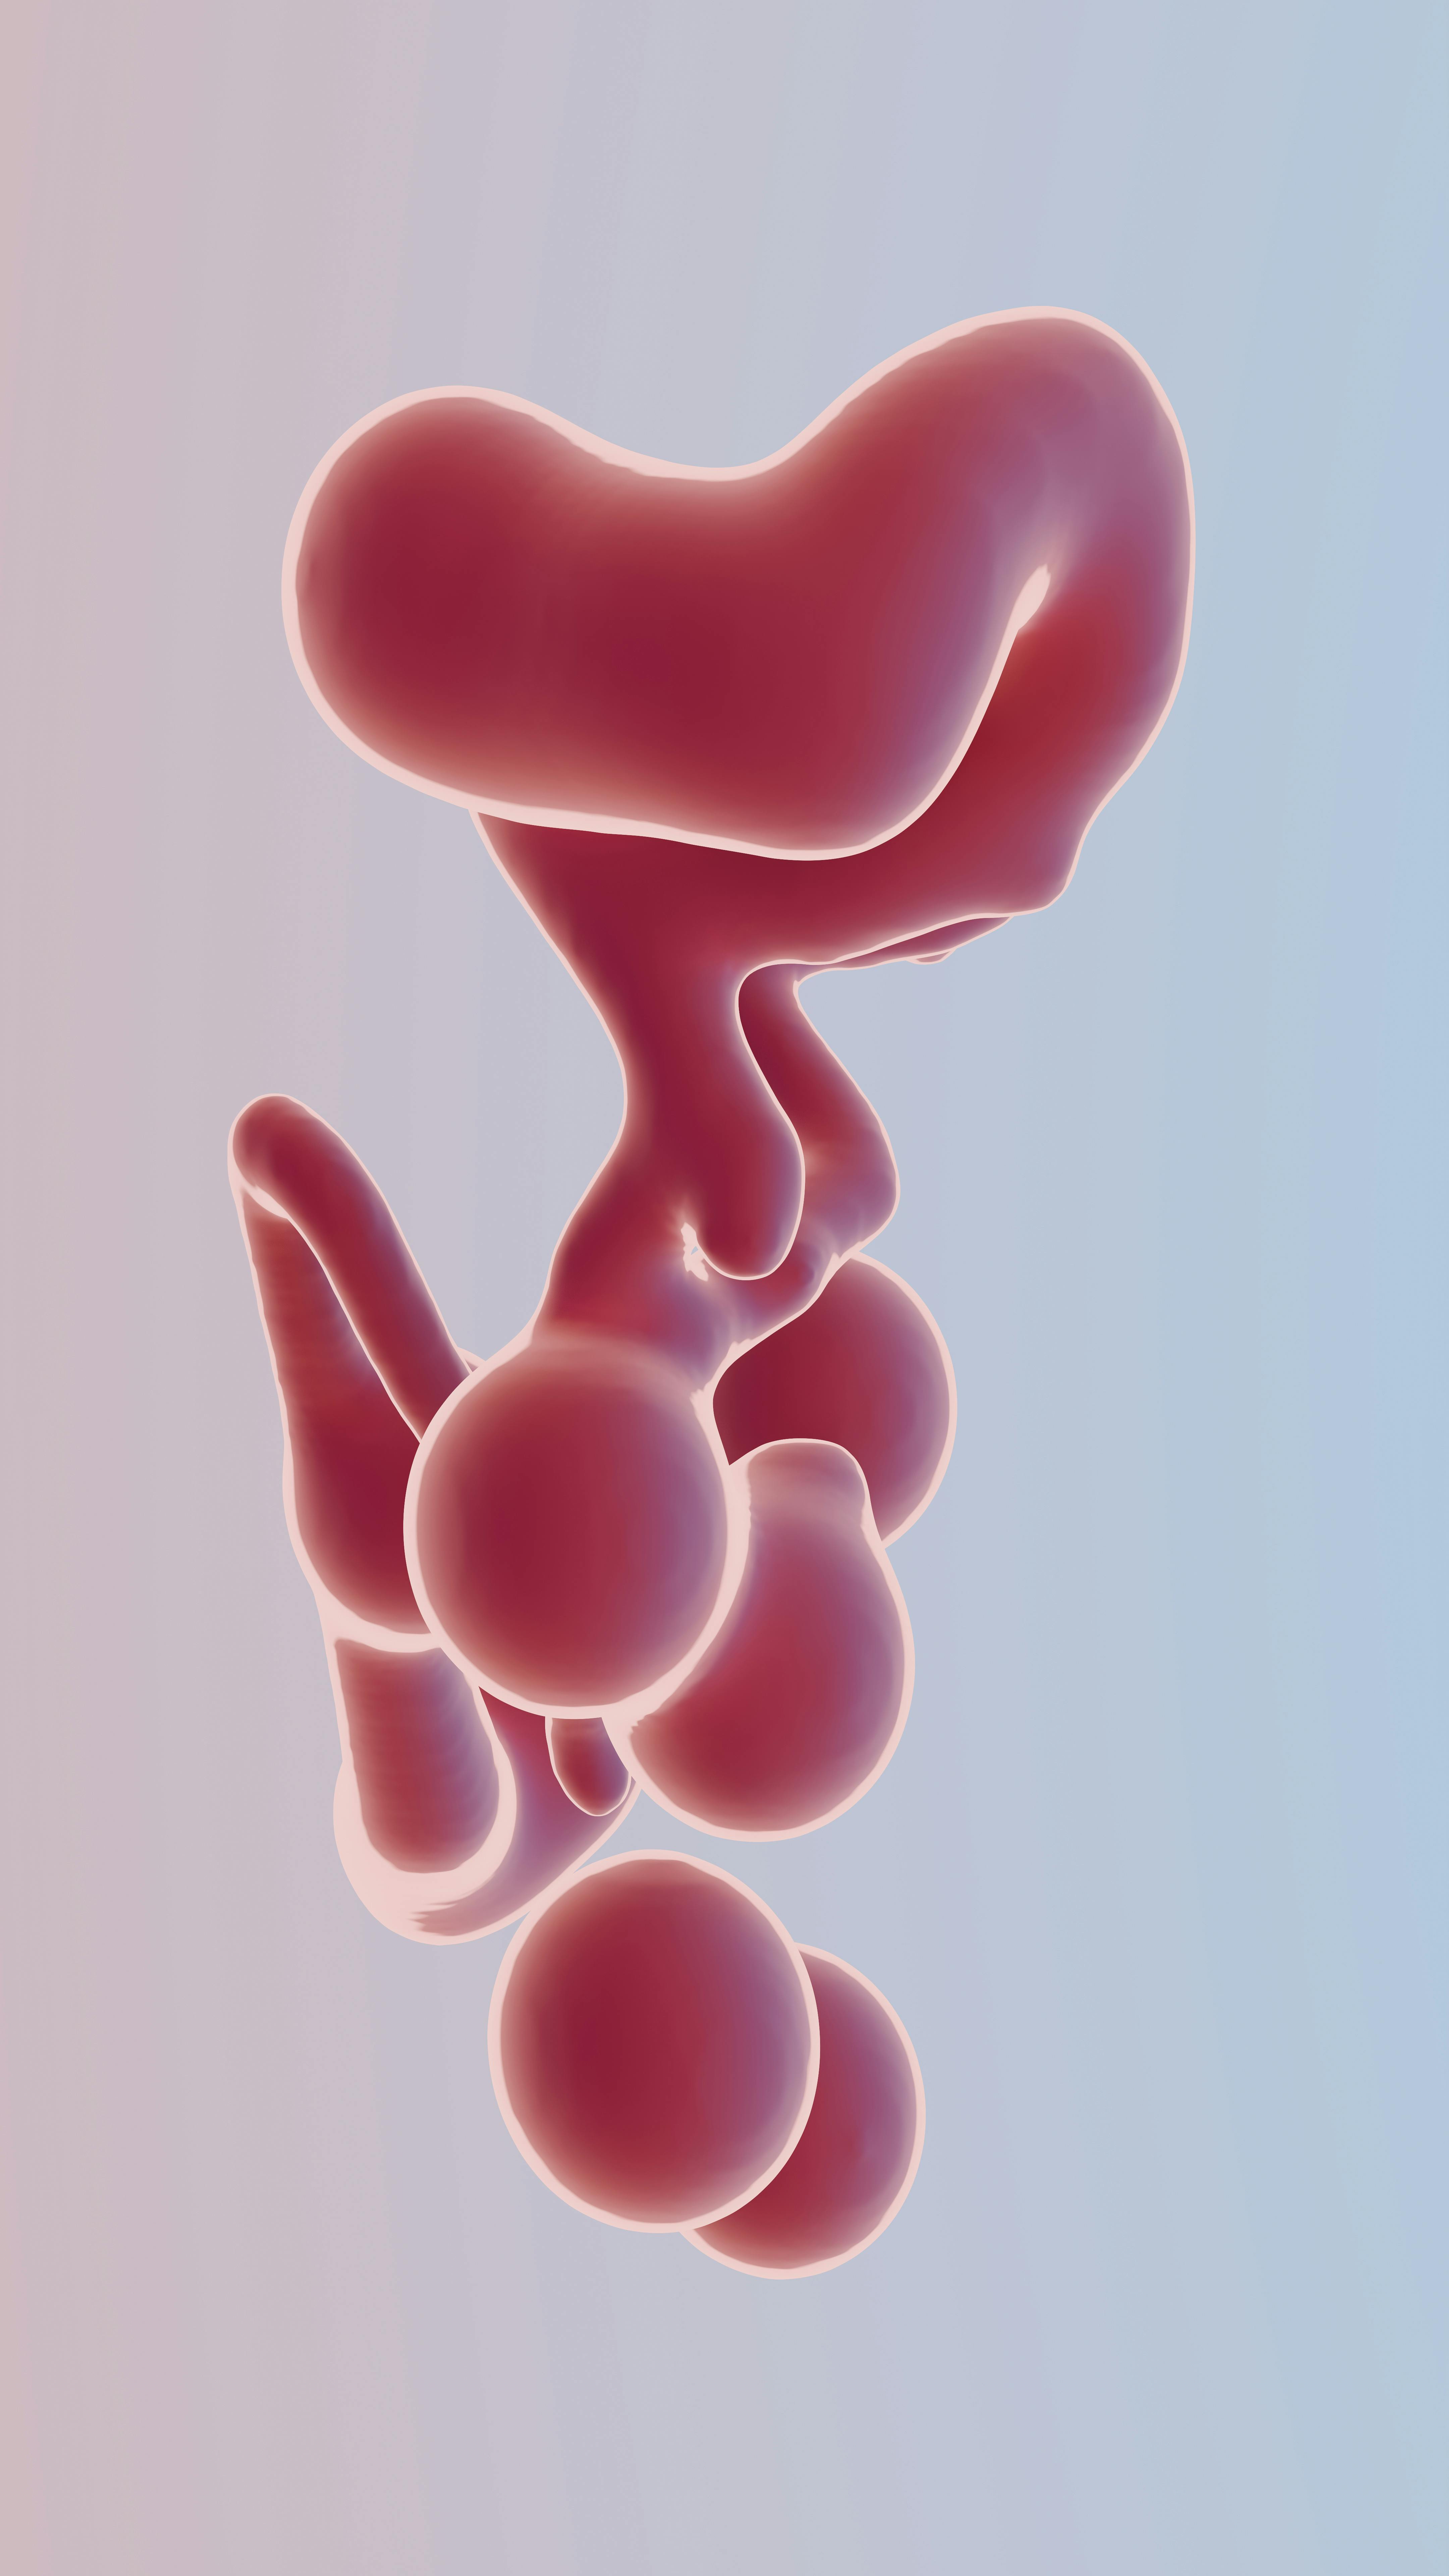
art, gesture, pink, font, magenta, pattern, graphics, balloon, event, circle, electric blue, carmine, peach, thumb, symbol, petal, nail